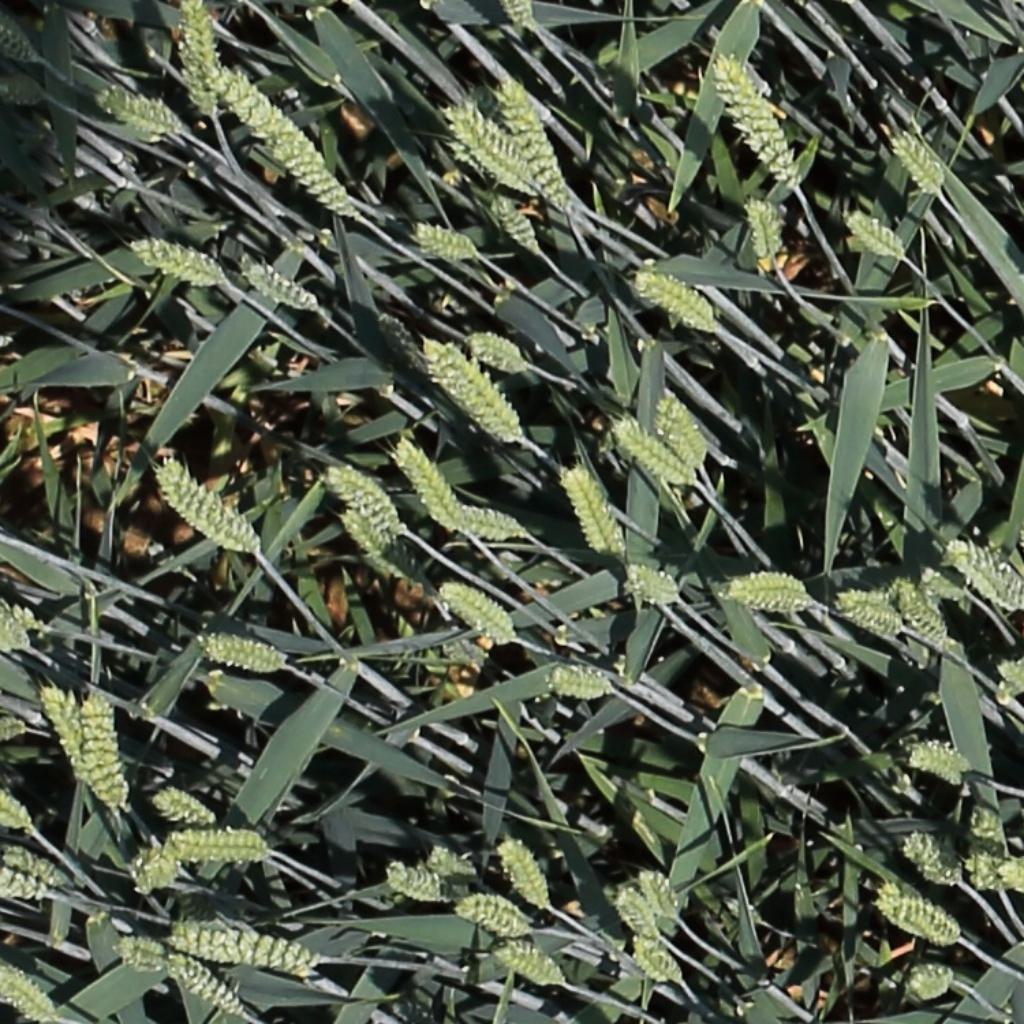
Country: Switzerland
Location: Usask
Wheat development stage: Filling